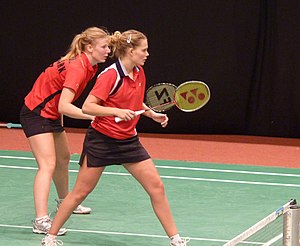
Line Damkjær Kruse
Line Damkjær Kruse og Mie Schjøtt-Kristensen
Line Damkjær Kruse er en dansk badmintonspiller. Hun vandt sølvmedalje i pigeres doublebegivenhed ved det europæisk juniormesterskab i 2007 og bronzemedalje i mixed double.